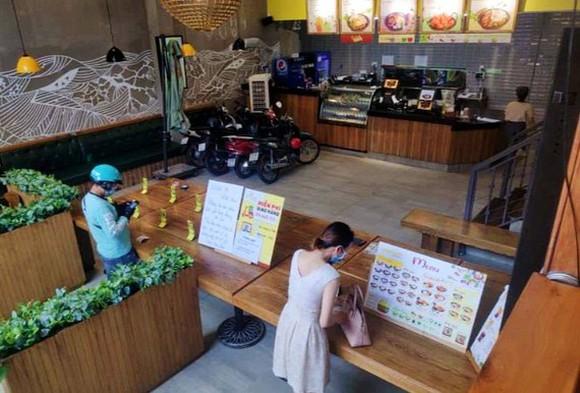
ở trước khu vực chế biến có sự xuất hiện của một vài chiếc xe máy